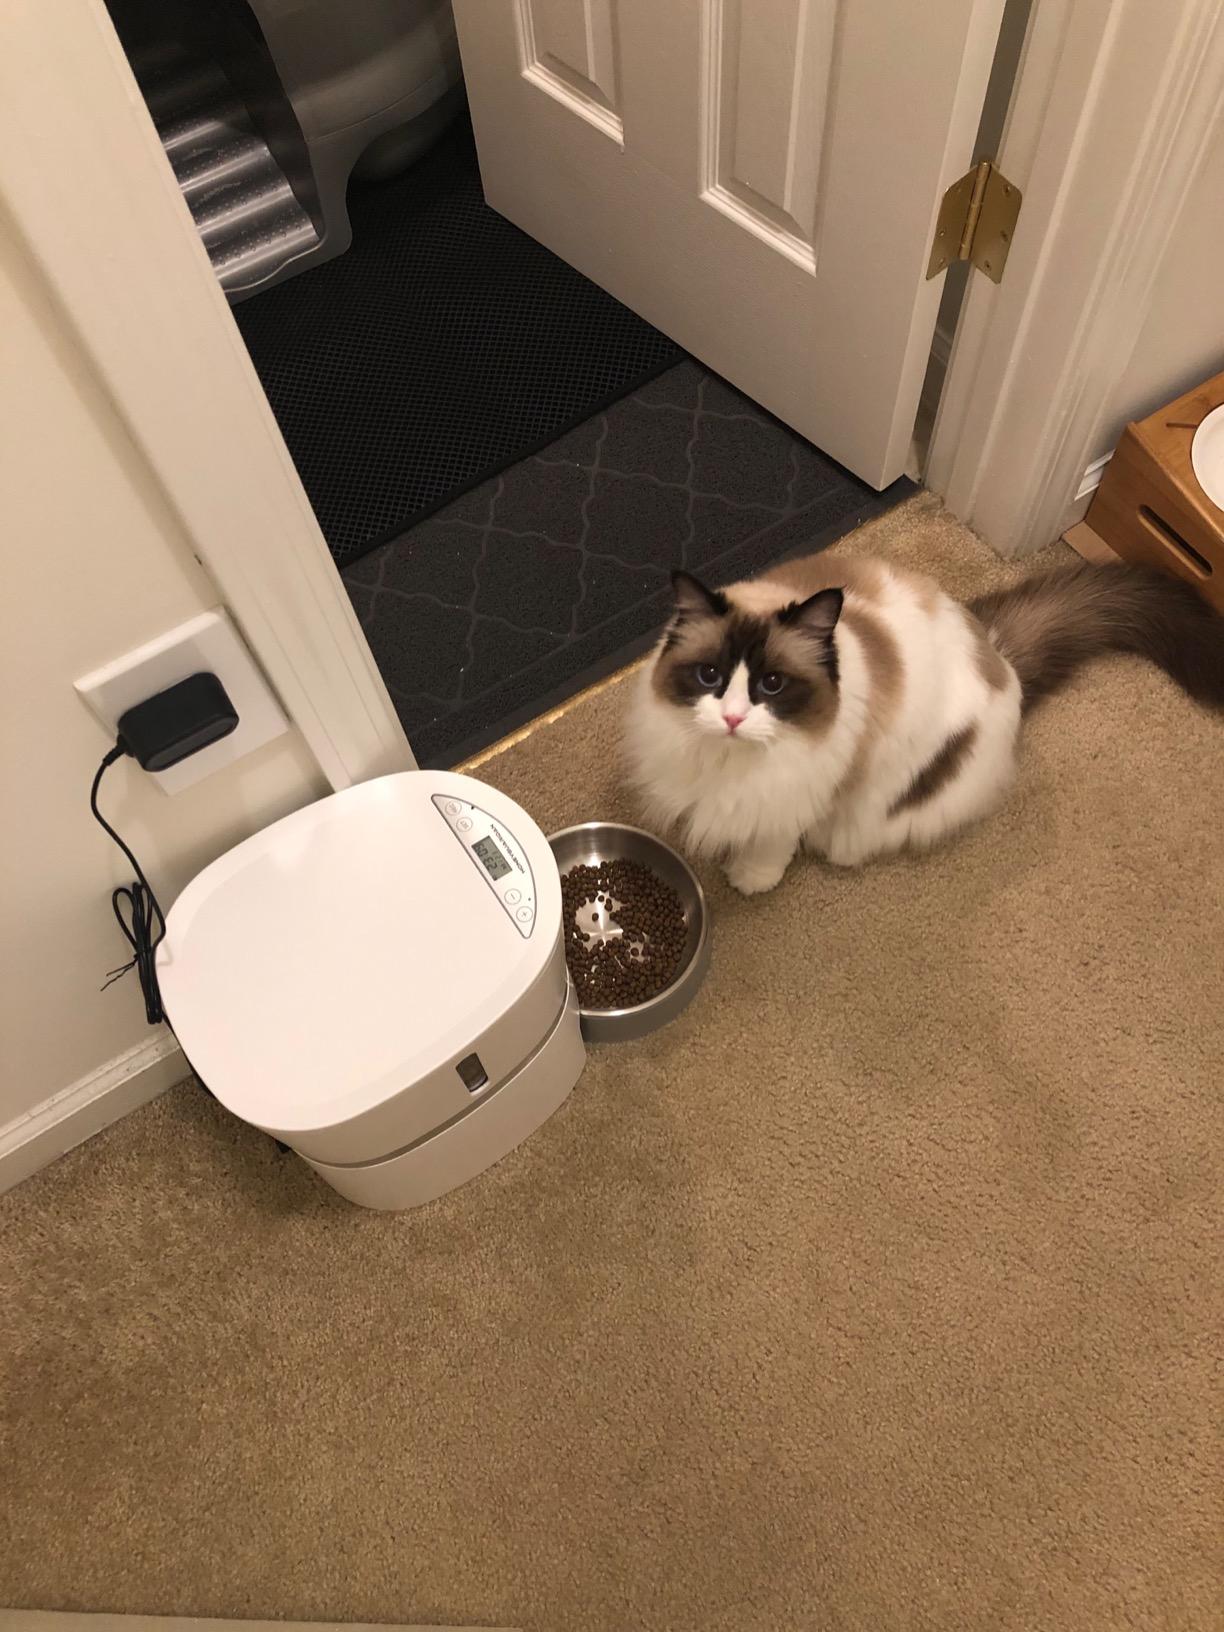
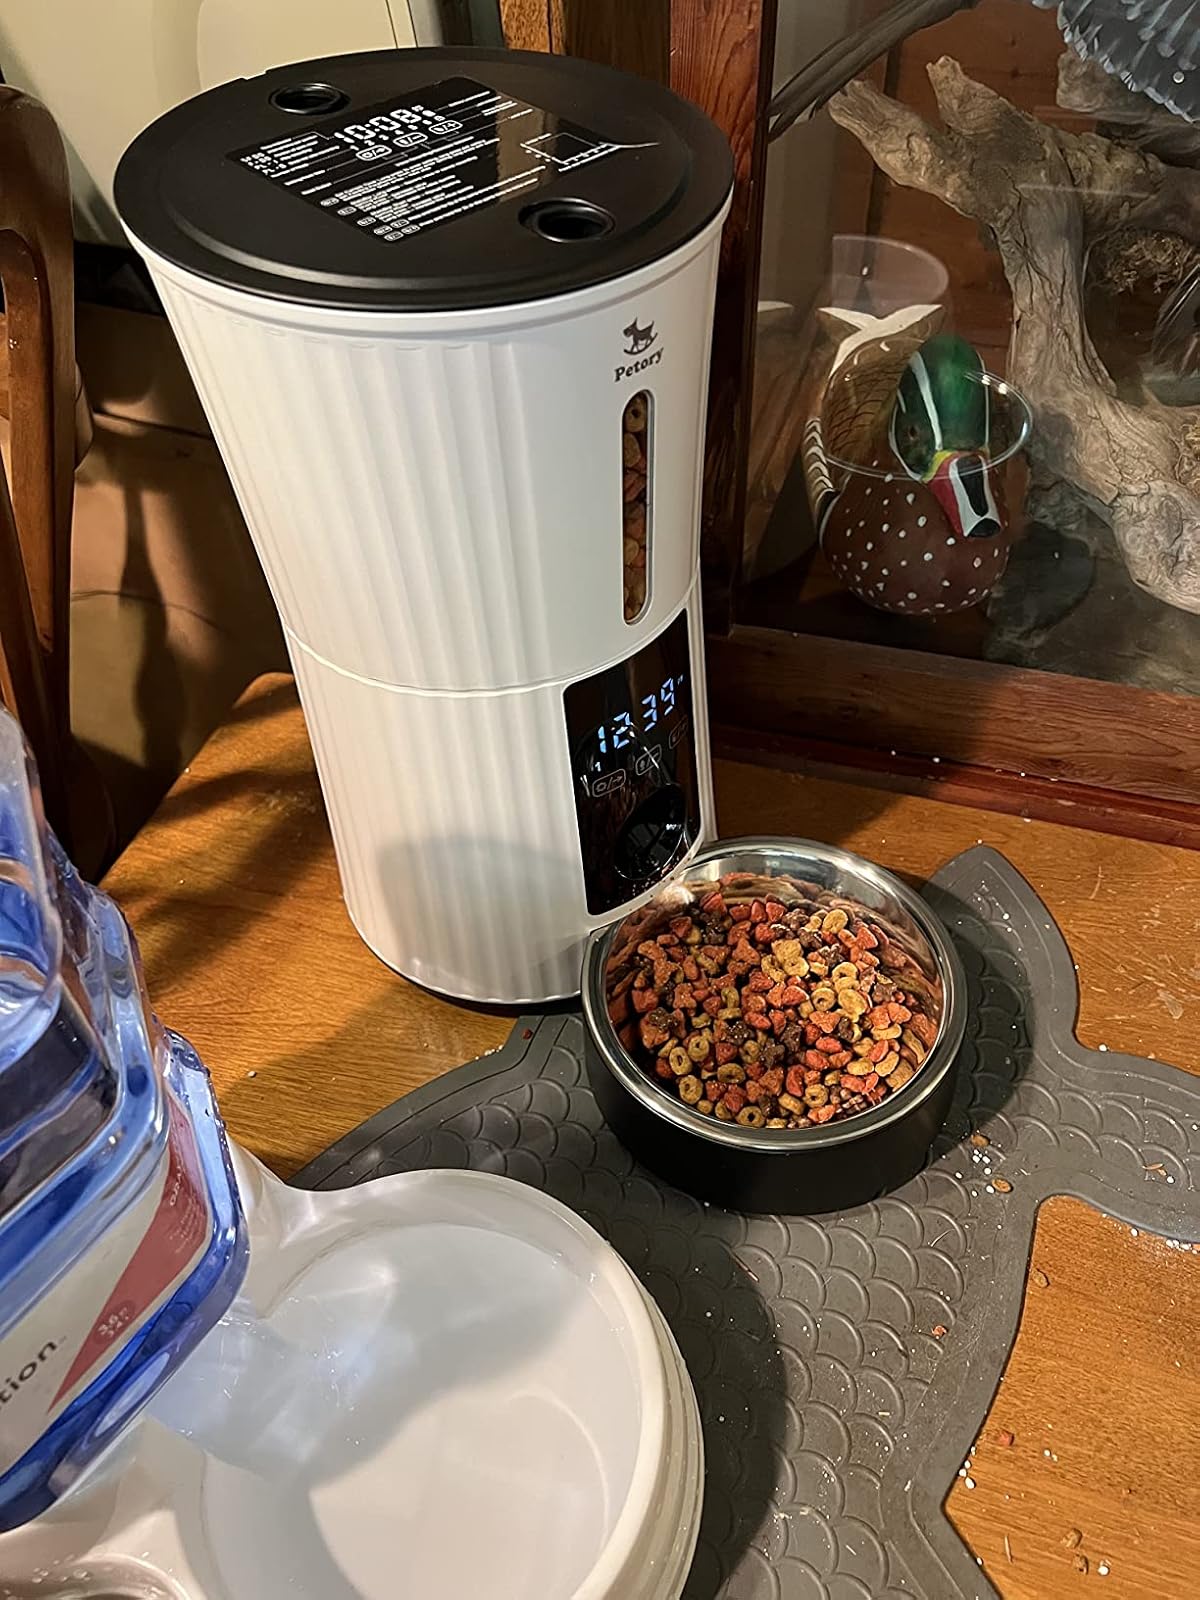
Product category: items_feeder
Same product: no